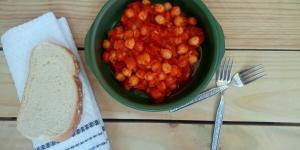
garbanzos con salsa americana faciles y deliciosos